Mercedes-Benz GL-Class (X166)

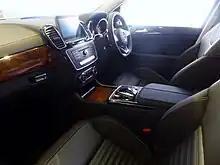
GLS 350d interior (facelift)

The facelift was unveiled in November 2015 with production beginning from January 2016. The GL-Class model range was renamed to GLS to correspond with the new Mercedes naming scheme. The exterior now featured full LED tail-lights and a revised front fascia with updated LED headlights, grille, and bumpers. "The Guardian" described it as "a laughably outsized car" and went on to say "it's amazing, but sooner or later, we'll all end up paying for this sort of unfettered excess. The car is epic in dimension and ability, but it's stunted in terms of its awareness of its place in our world." New exterior paint colours and alloy-wheel designs were also introduced.